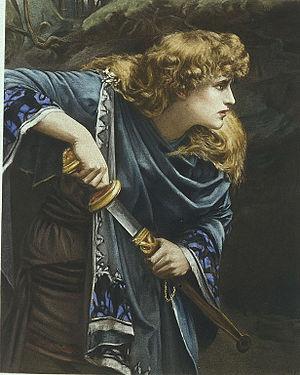
Imogène est un personnage de la pièce de théâtre Cymbeline de William Shakespeare.